Potluck

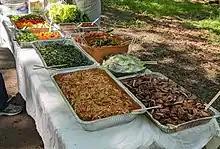
Various Korean dishes at a potluck

Potluck dinners are events where attendees bring a dish to a meal. The only traditional rule is that each dish be large enough to be shared among a good portion of the anticipated guests. Guests may bring in any form of food, ranging from the main course to desserts.